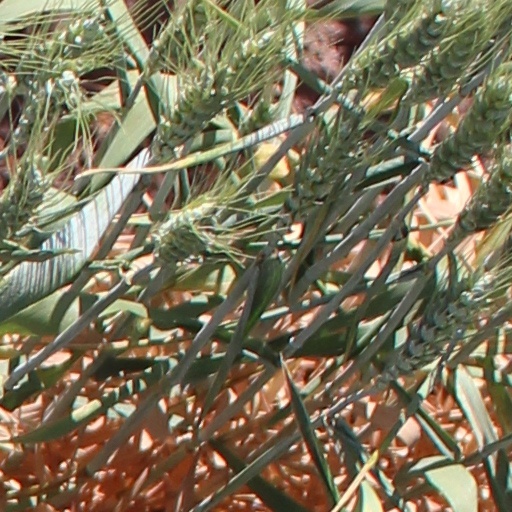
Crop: wheat